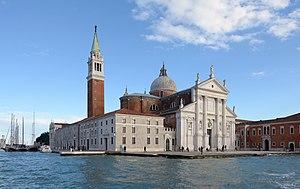
La Basilique San Giorgio Maggiore de Venise à Venise.
Venise est une ville côtière du nord-est de l'Italie, sur les rives de la mer Adriatique. Elle s'étend sur un ensemble de 121 petites îles séparées par un réseau de canaux et reliées par 435 ponts. Située au milieu de la lagune vénète, entre les estuaires du Pô et du Piave, Venise est renommée pour cet emplacement exceptionnel ainsi que pour son architecture et son patrimoine culturel, qui lui valent une inscription au patrimoine mondial de l'UNESCO.